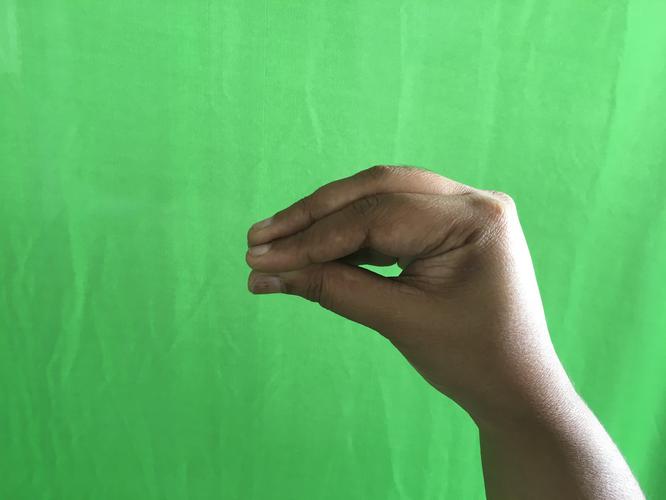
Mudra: Mukulam
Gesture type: single_hand